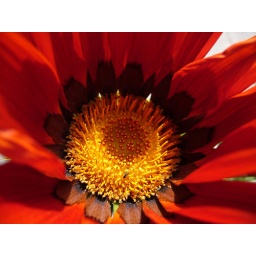
mosquito in a red flower